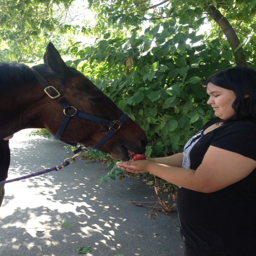
most of these children had never met a horse before .